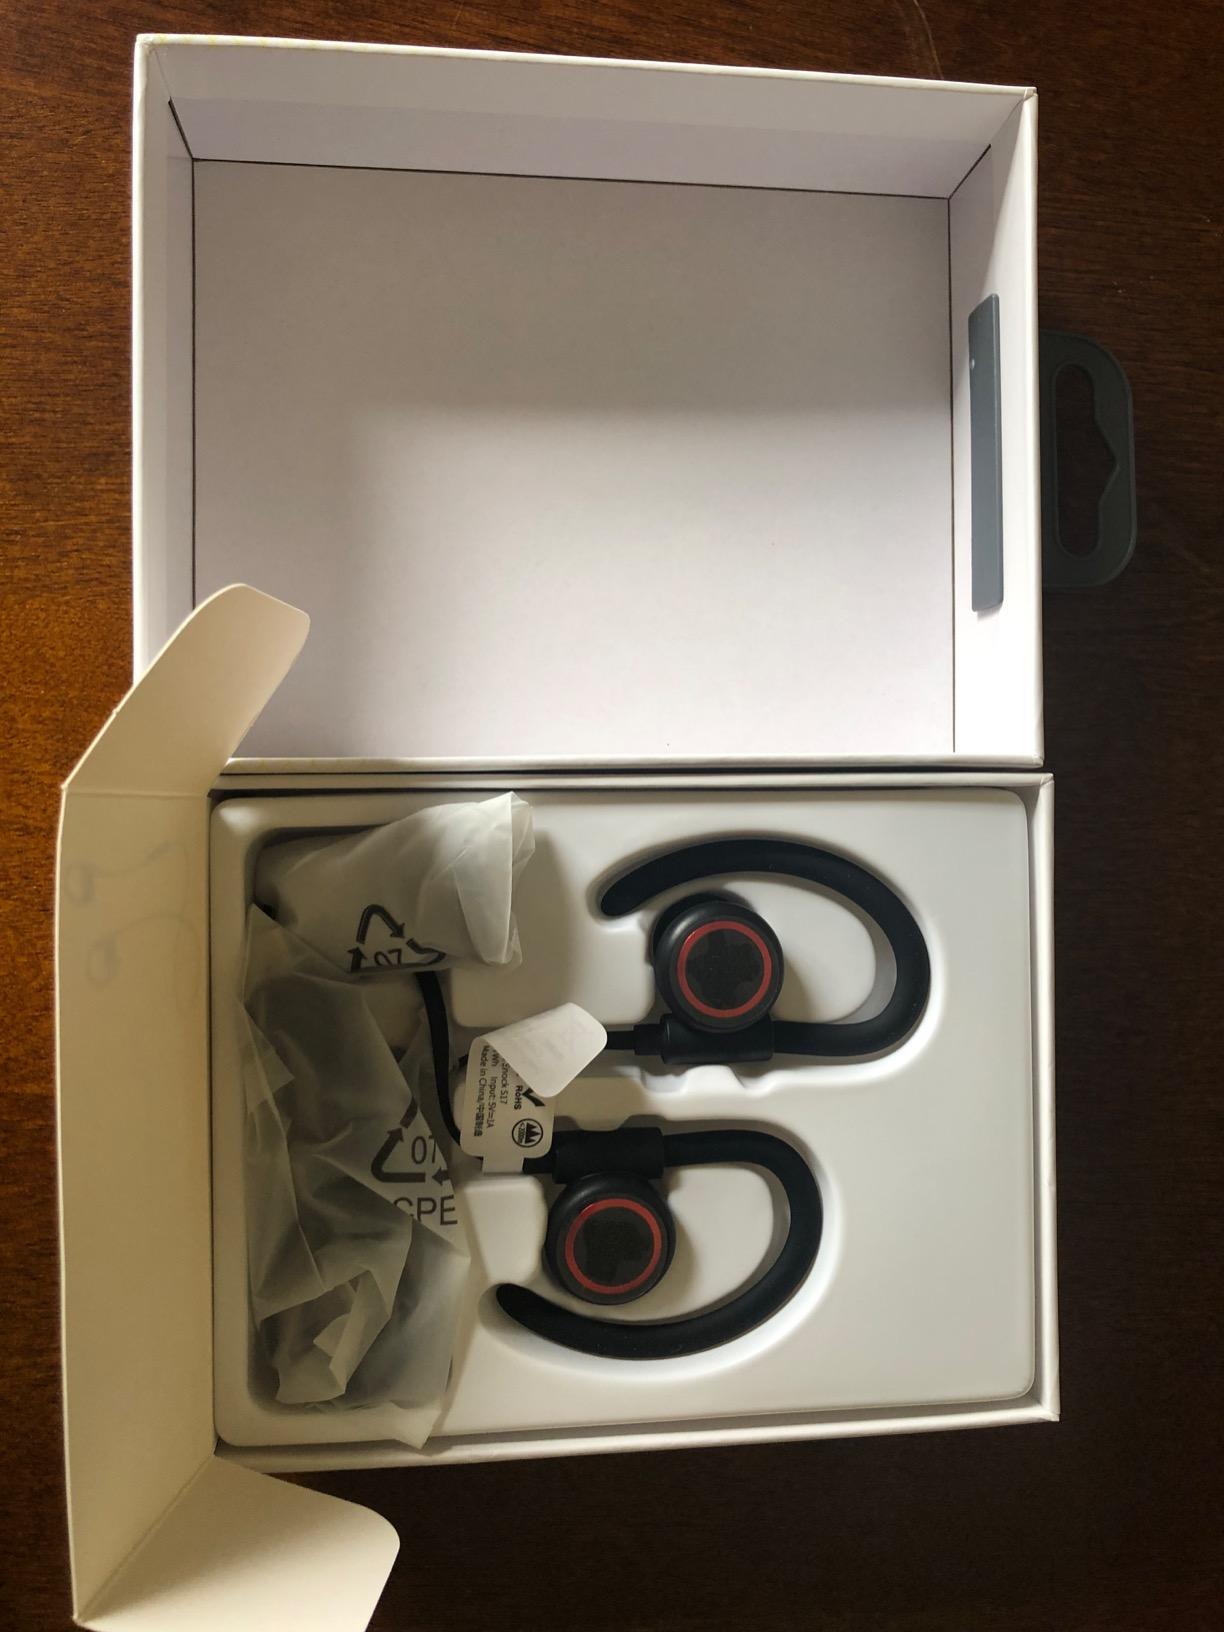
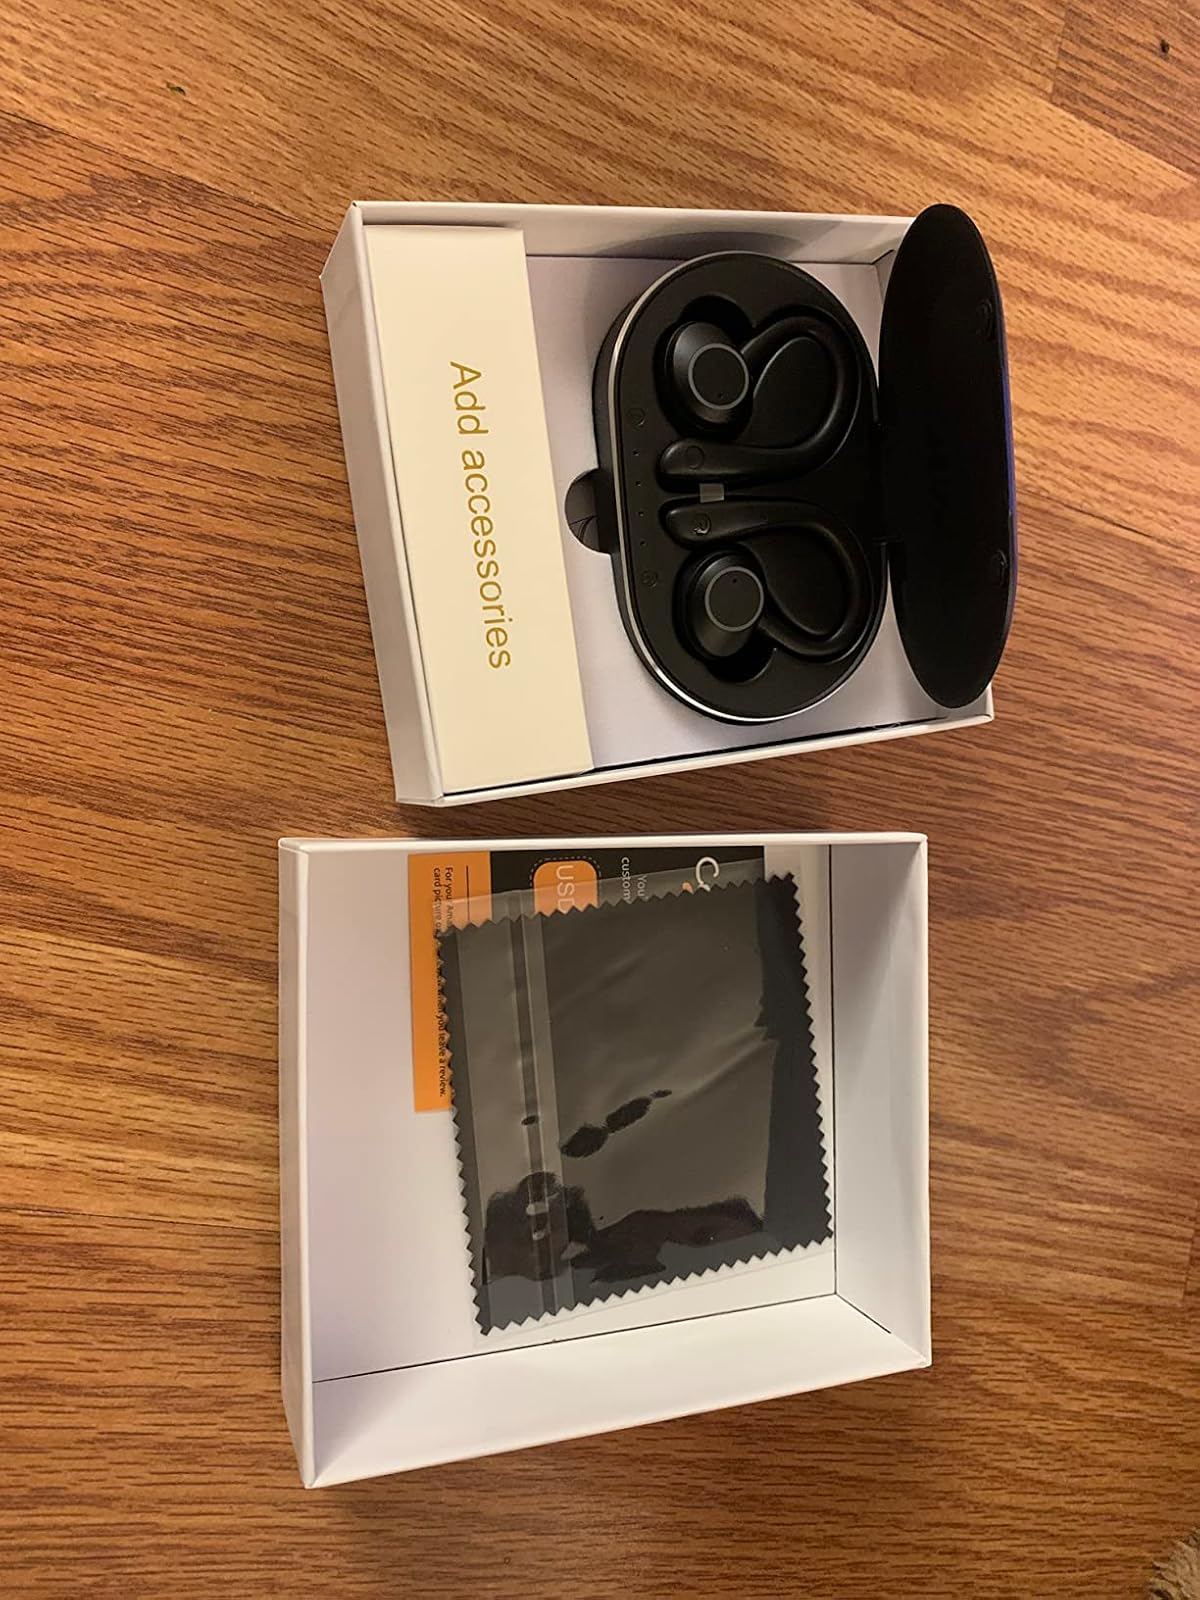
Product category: earbuds
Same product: no